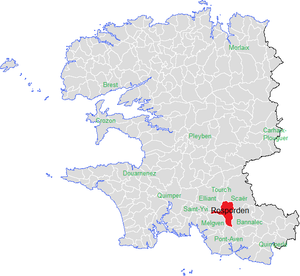
emplacement de la commune de Rosporden dans le département du Finistère
Rosporden [ʁɔspɔʁdɛ̃] est une commune du département du Finistère, dans la région Bretagne, en France. Ses habitants se nomment les Rospordinois et les Rospordinoises.